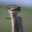
Label: bird